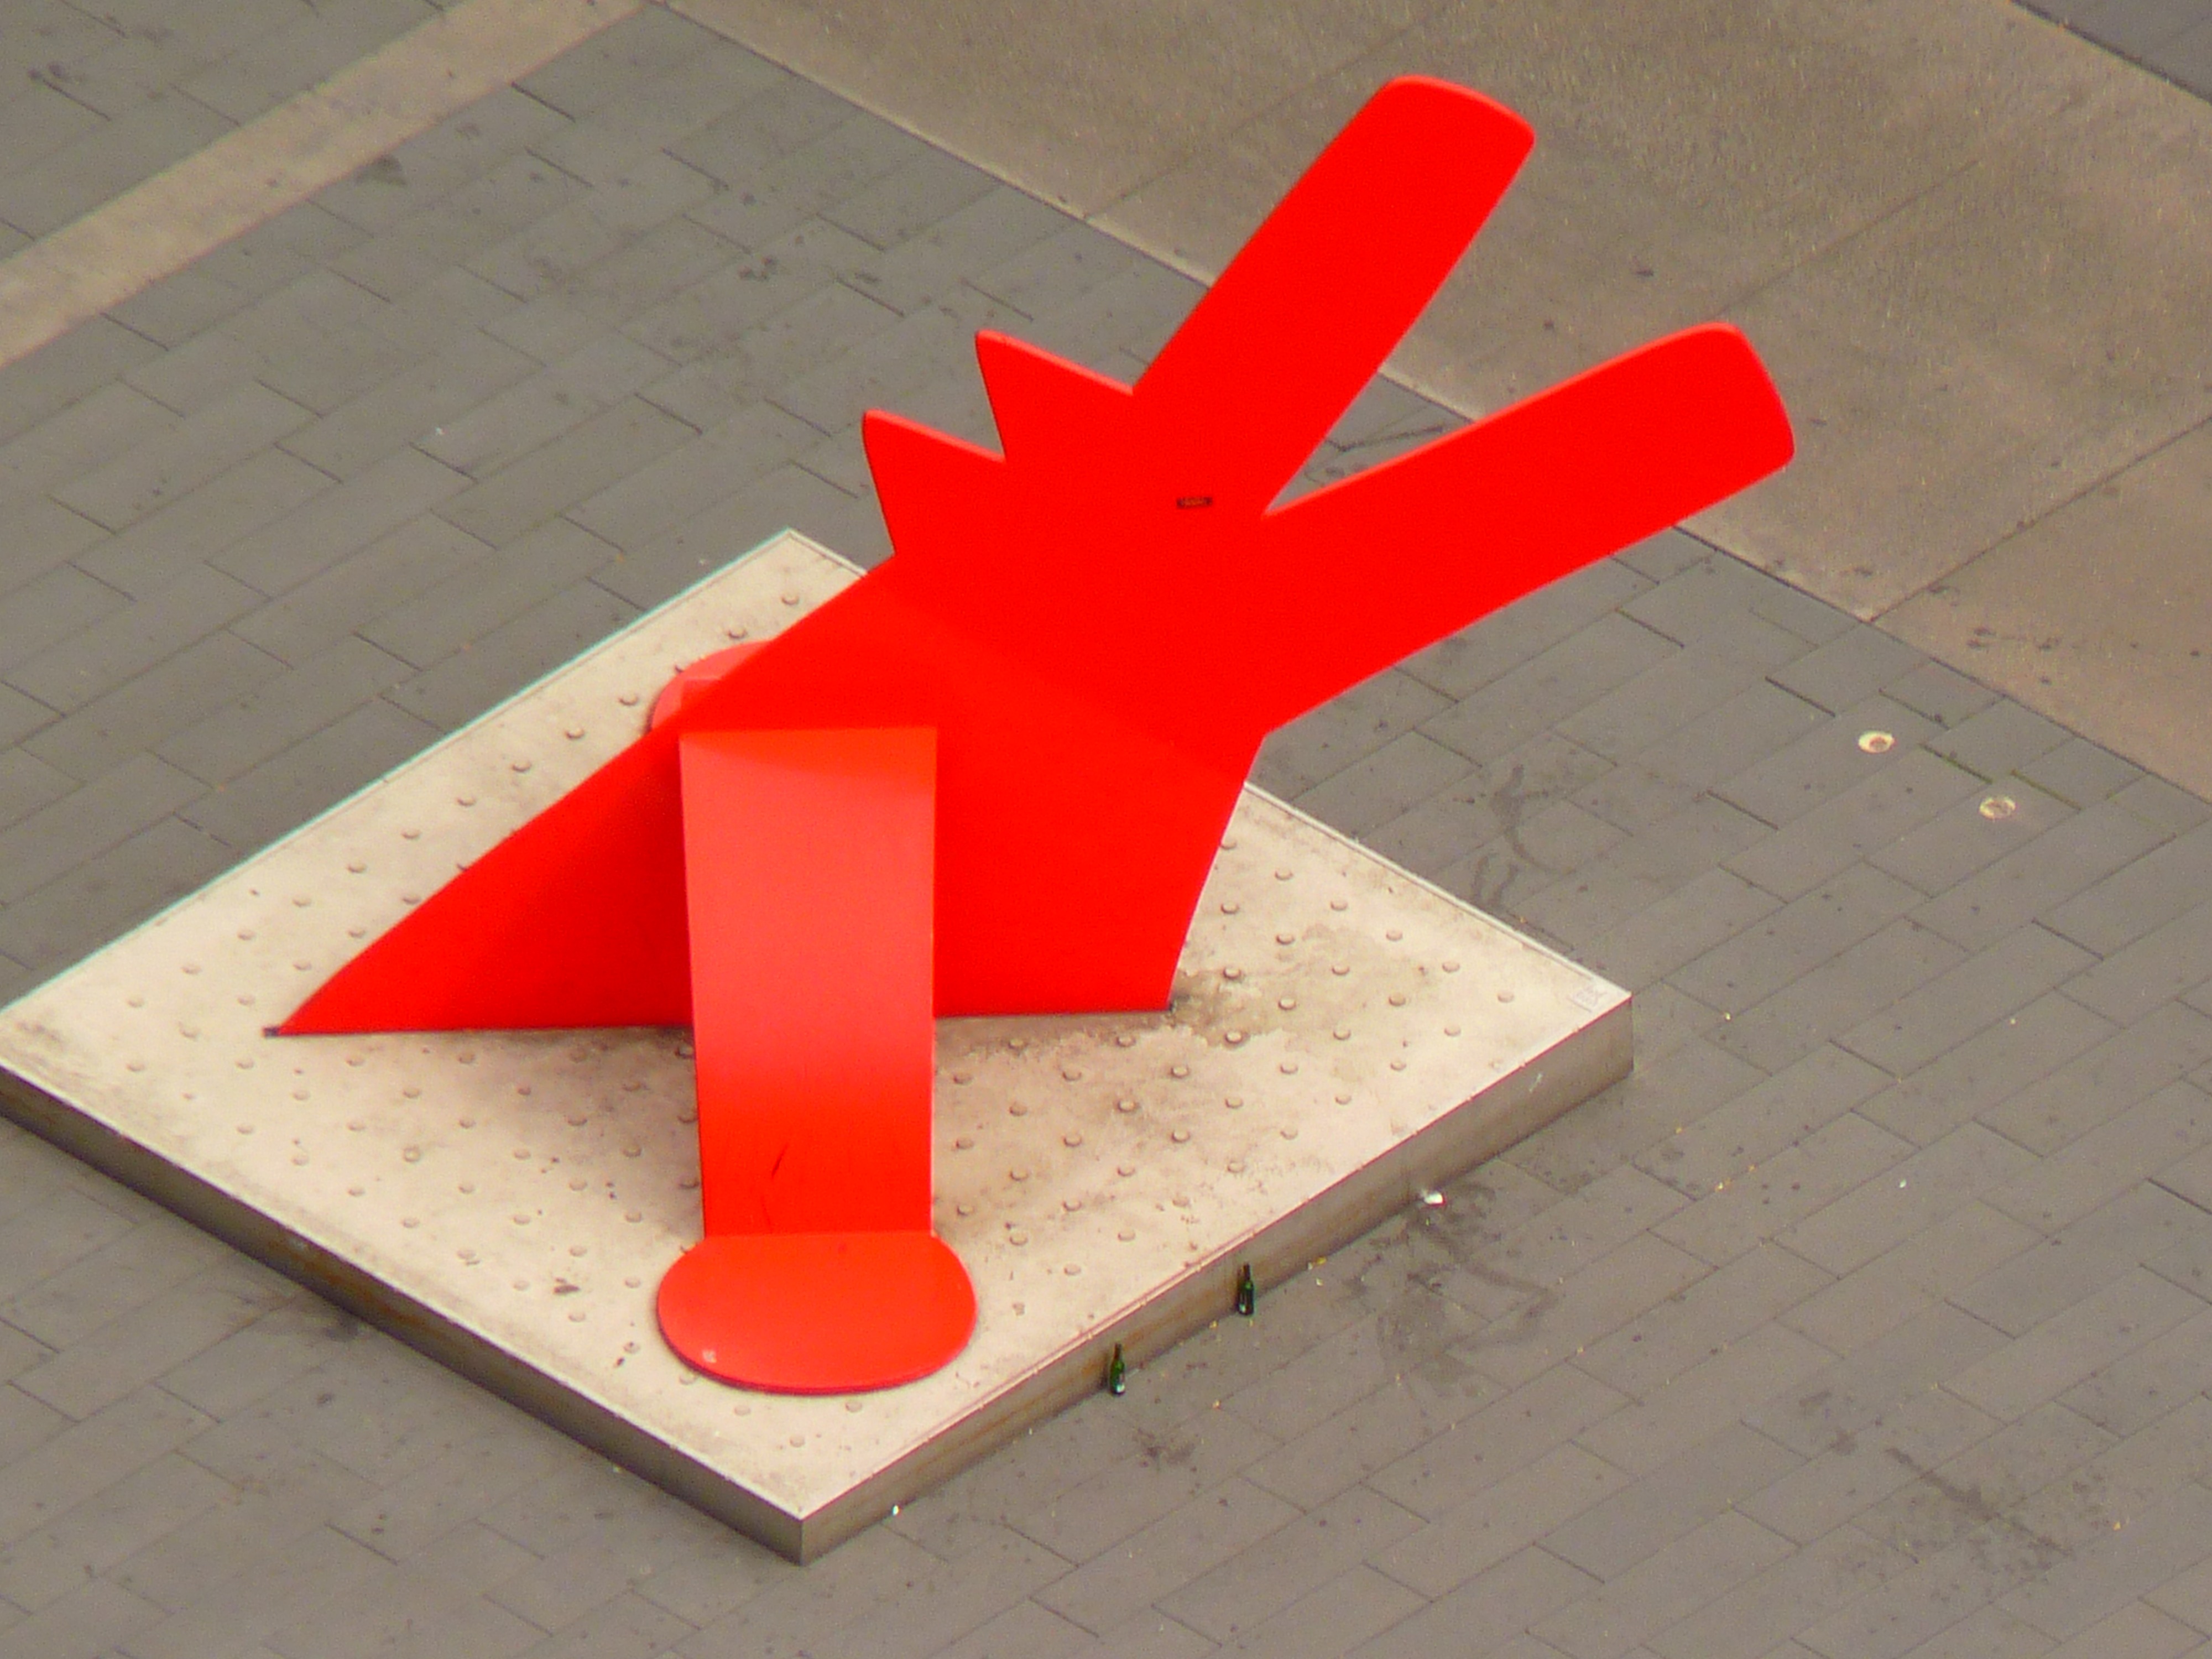
wing, number, dog, red, circle, artwork, art, design, shape, ulm, keith haring, red dog